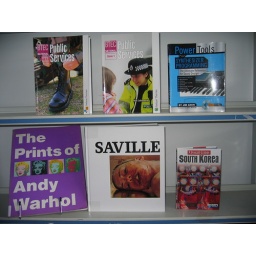
Move your mouse over each book cover and click on the link to search the library catalogue.